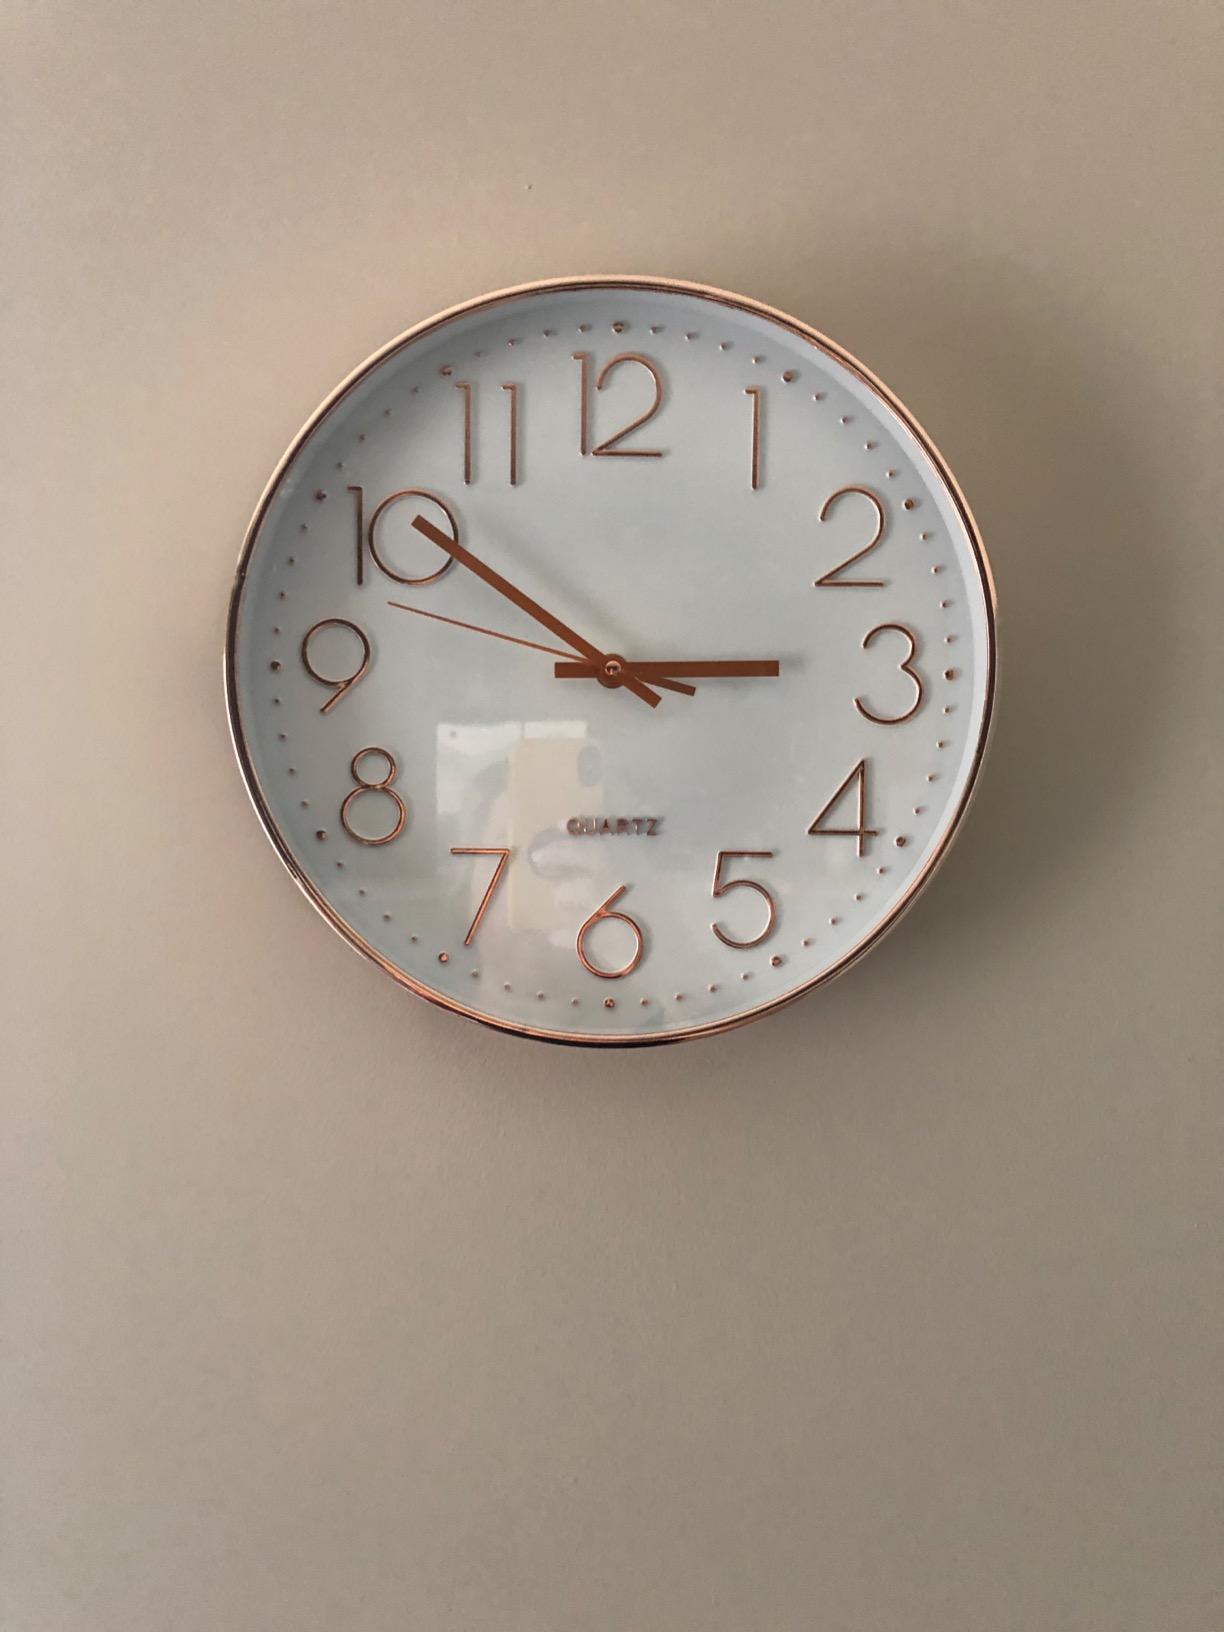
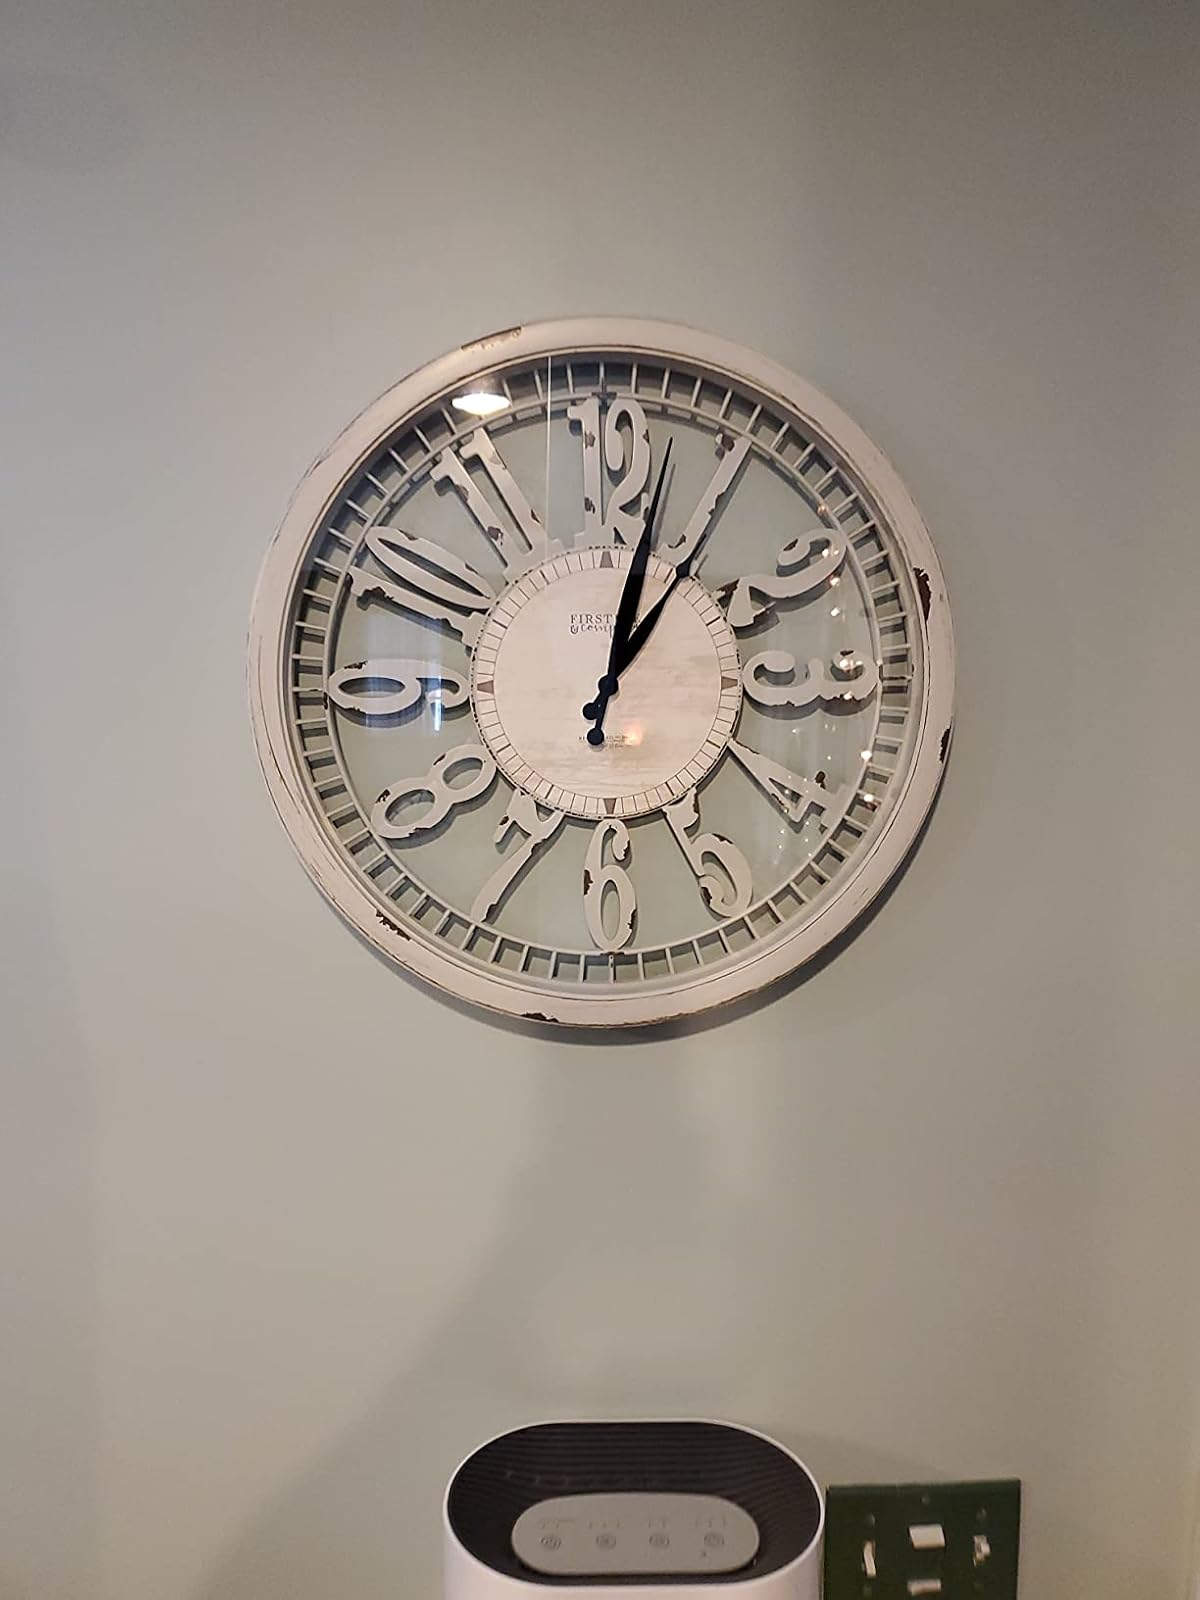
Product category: clock
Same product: no